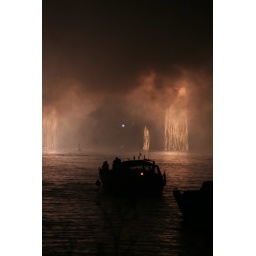
Waterfall's of fireworks along the the river in hilderburg celebrating the bruning of the castle